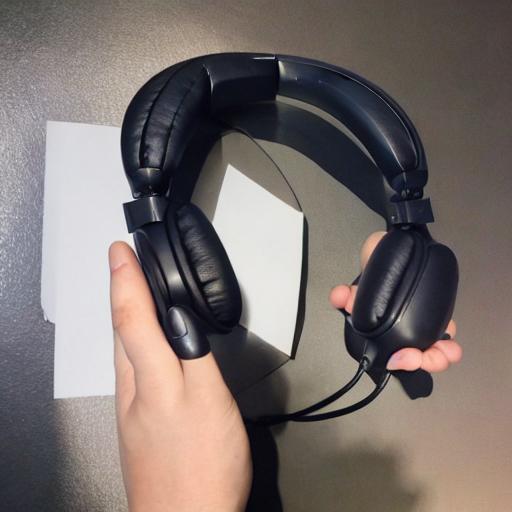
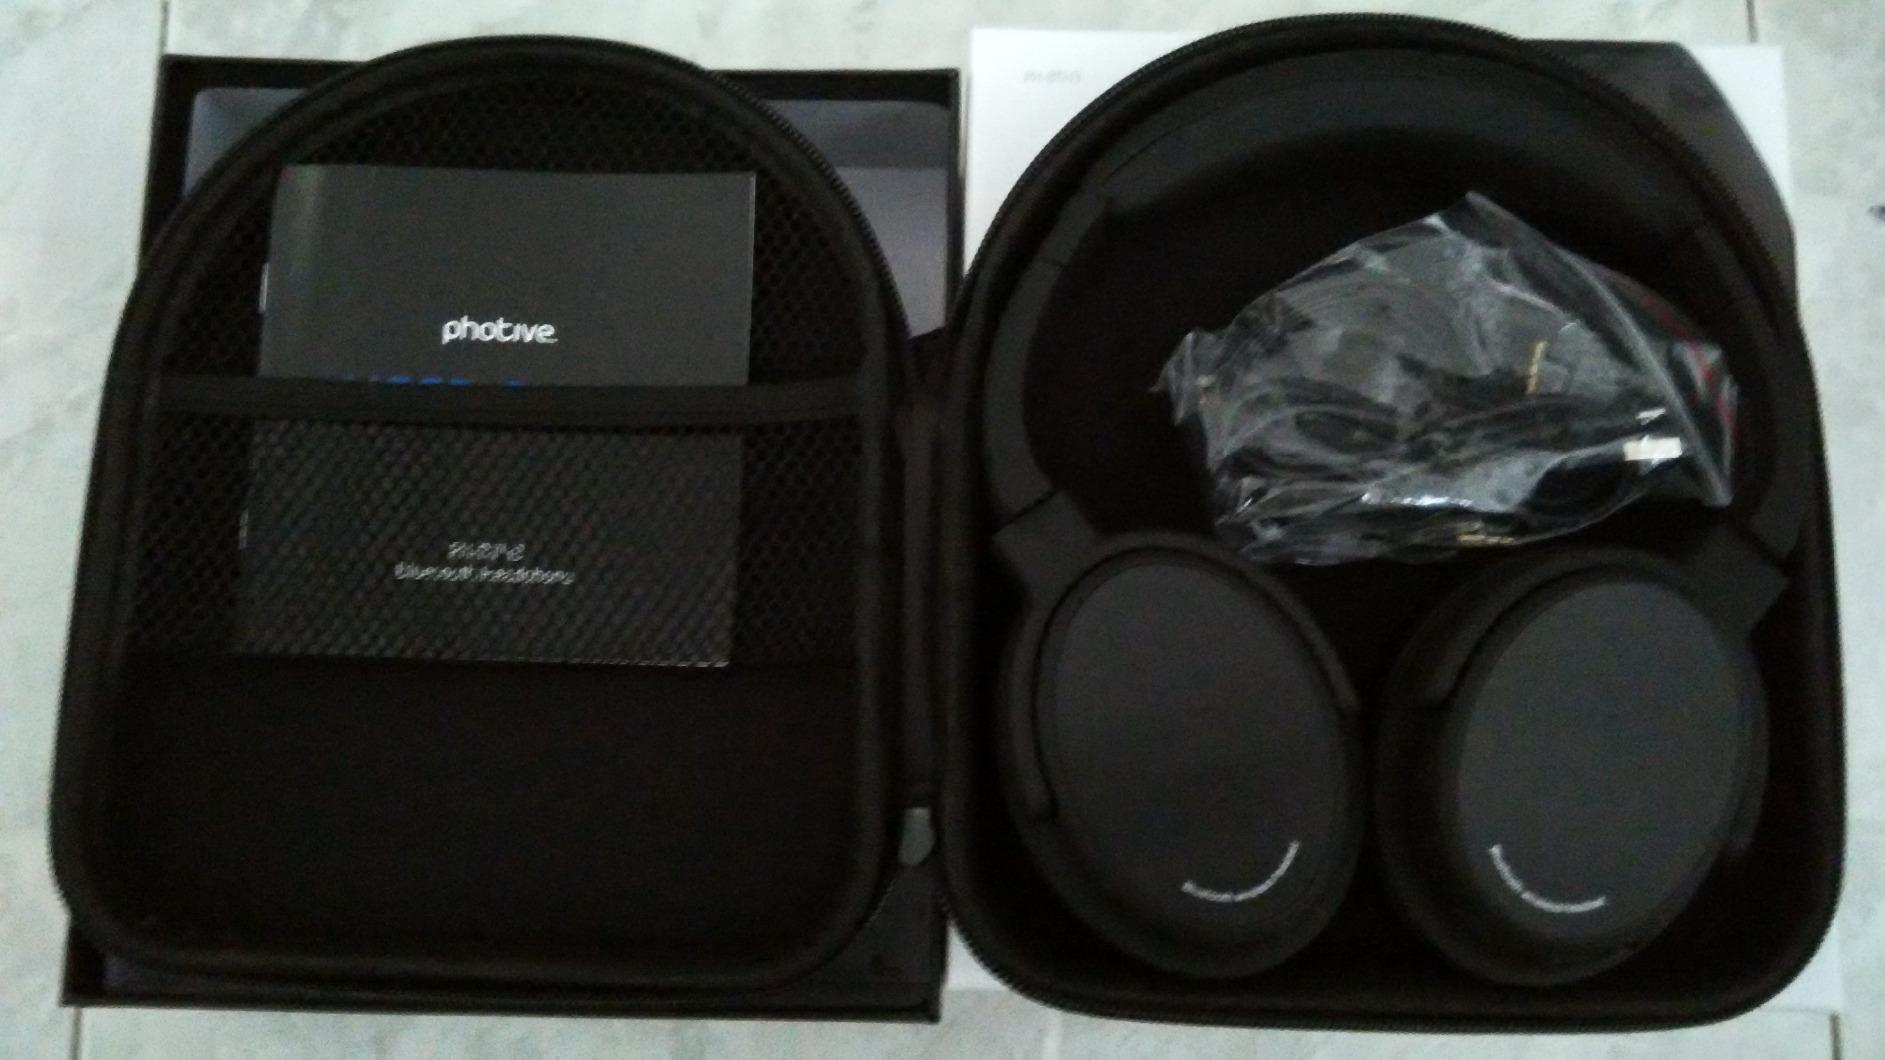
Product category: headphones
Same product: no